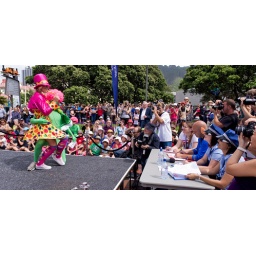
The guy in the green skin tight suit and the girl in the pink and polka dot dress impressing the judges.